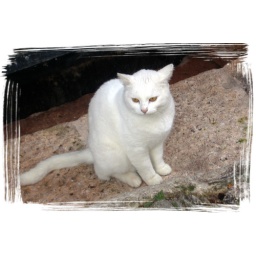
A white cat in Verezzi Italia